On the Corner

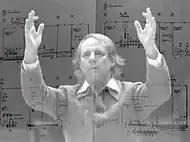
"On the Corner" was partly inspired by the musical concepts of Karlheinz Stockhausen (pictured in 1980).

Davis also cited German experimental composer Karlheinz Stockhausen as an influence, in particular his forays into electronic music and tape manipulation. Davis was first introduced to Stockhausen's work in 1972 by collaborator Paul Buckmaster, and the trumpeter reportedly kept a cassette recording of Stockhausen's electroacoustic composition "Hymnen" (1966–67) in his Lamborghini Miura. The electronic sound processing found in "Hymnen" and "Telemusik" (1966) and the development of musical structures by expanding and minimizing processes based on preconceived principles, as featured in "Plus-Minus" and other Stockhausen works from the 1960s and early 1970s, appealed to Davis. Davis began to apply these ideas to his music by adding and taking away instrumentalists and other aural elements throughout a recording to create a progressively changing soundscape. Davis later wrote in his autobiography: I had always written in a circular way and through Stockhausen I could see that I didn't want to ever play again from eight bars to eight bars, because I never end songs: they just keep going on. Through Stockhausen I understood music as a process of elimination and addition.